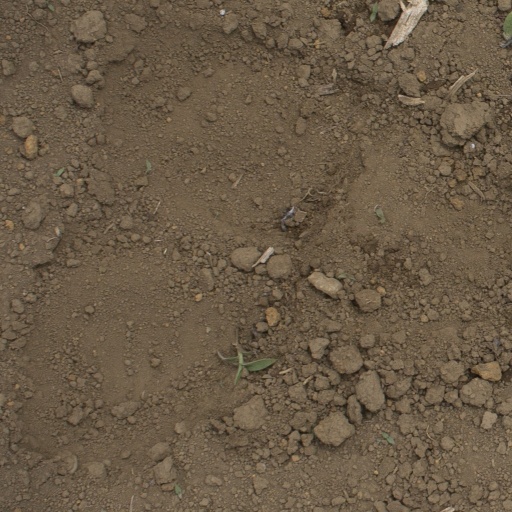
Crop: Jerusalem artichoke